Automotive industry in Japan

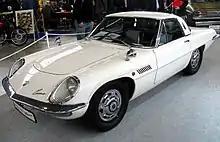
Mazda Cosmo, 1967, one of first two mass-produced cars with Wankel rotary engine

Exports of passenger cars increased nearly two hundred-fold in the sixties compared to the previous decade, and were now up to 17.0 percent of the total production. This though, was still only the beginning. Rapidly increasing domestic demand and the expansion of Japanese car companies into foreign markets in the 1970s further accelerated growth. Effects of the 1973 Arab Oil Embargo accelerated vehicle exports along with the exchange rate of the Japanese yen to the U.S. Dollar, UK Pound, and West German Deutsche Mark. Passenger car exports rose from 100,000 in 1965 to 1,827,000 in 1975. Automobile production in Japan continued to increase rapidly after the 1970s, as Mitsubishi (as Dodge vehicles) and Honda began selling their vehicles in the US. Even more brands came to America and abroad during the 1970s, and by the 1980s, the Japanese manufacturers were gaining a major foothold in the US and world markets.